Crystal Eastman

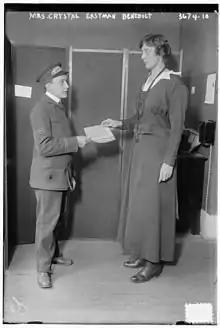
Crystal Catherine Eastman in 1915.

Crystal Eastman was born in Marlborough, Massachusetts, on June 25, 1881, the third of four children. Her oldest brother, Morgan, was born in 1878 and died in 1884. The second brother, Anstice Ford Eastman, who became a general surgeon, was born in 1878 and died in 1937. Max was the youngest, born in 1883.